Sky position (RA, Dec in degrees): 149.789, 0.8765
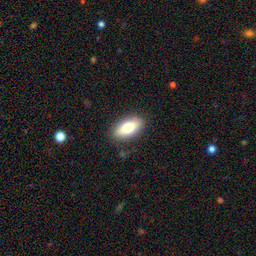
Galaxy morphology: In-between Round Smooth Galaxies